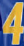
Number: 4